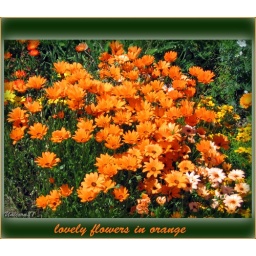
(741) lovely flowers in orange